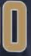
Number: 0